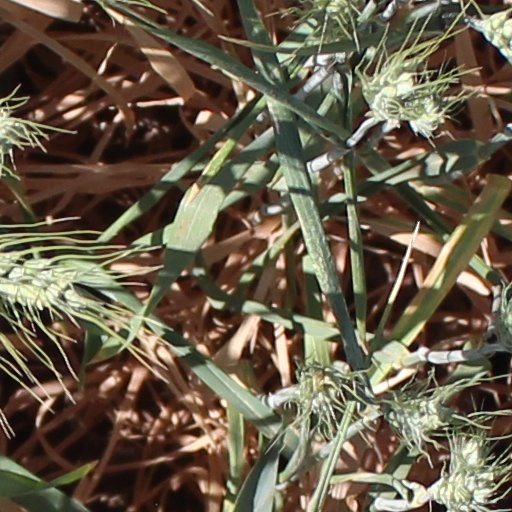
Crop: wheat